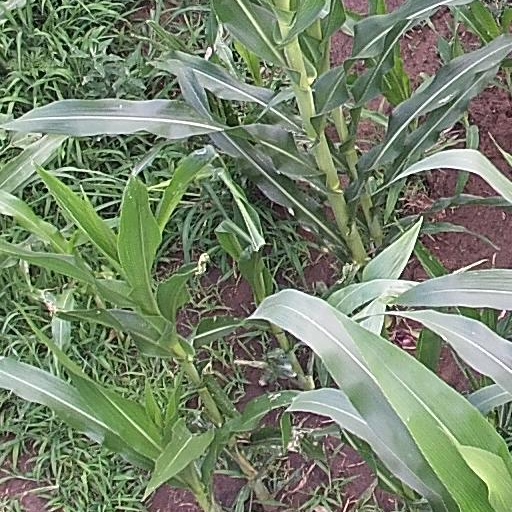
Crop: maize; corn